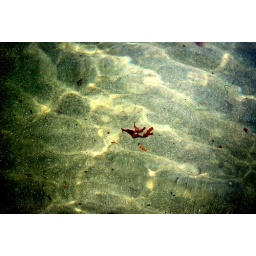
sea weed floating in water at beach muckross kilcar co donegal 9/7/10